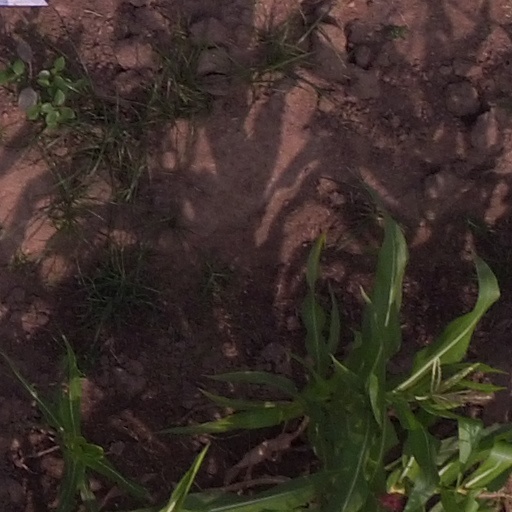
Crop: maize; corn